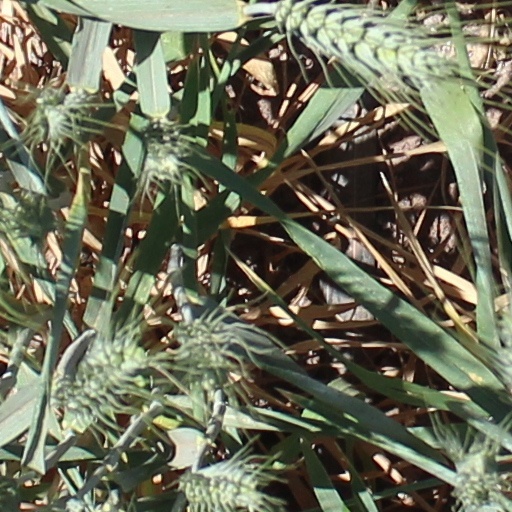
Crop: wheat